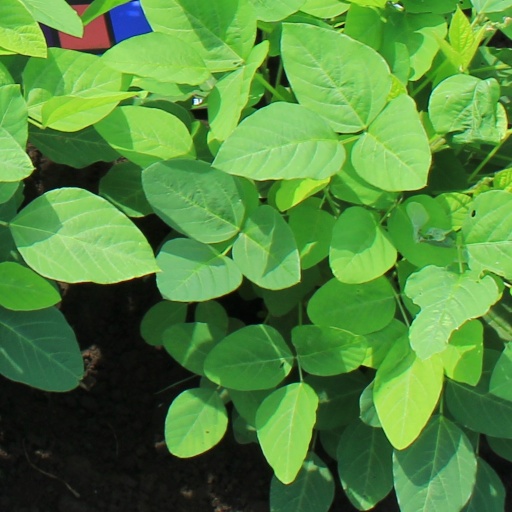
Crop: soybean